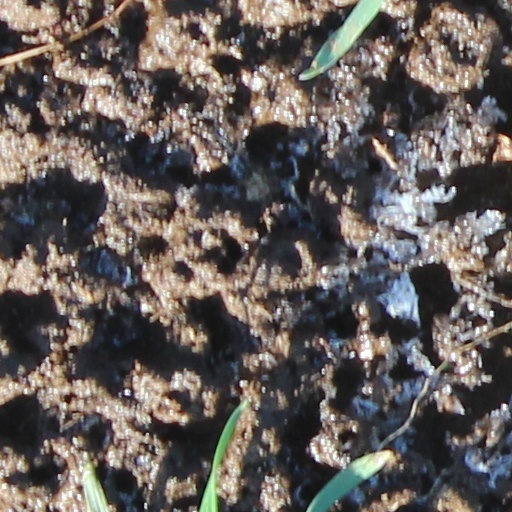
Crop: wheat